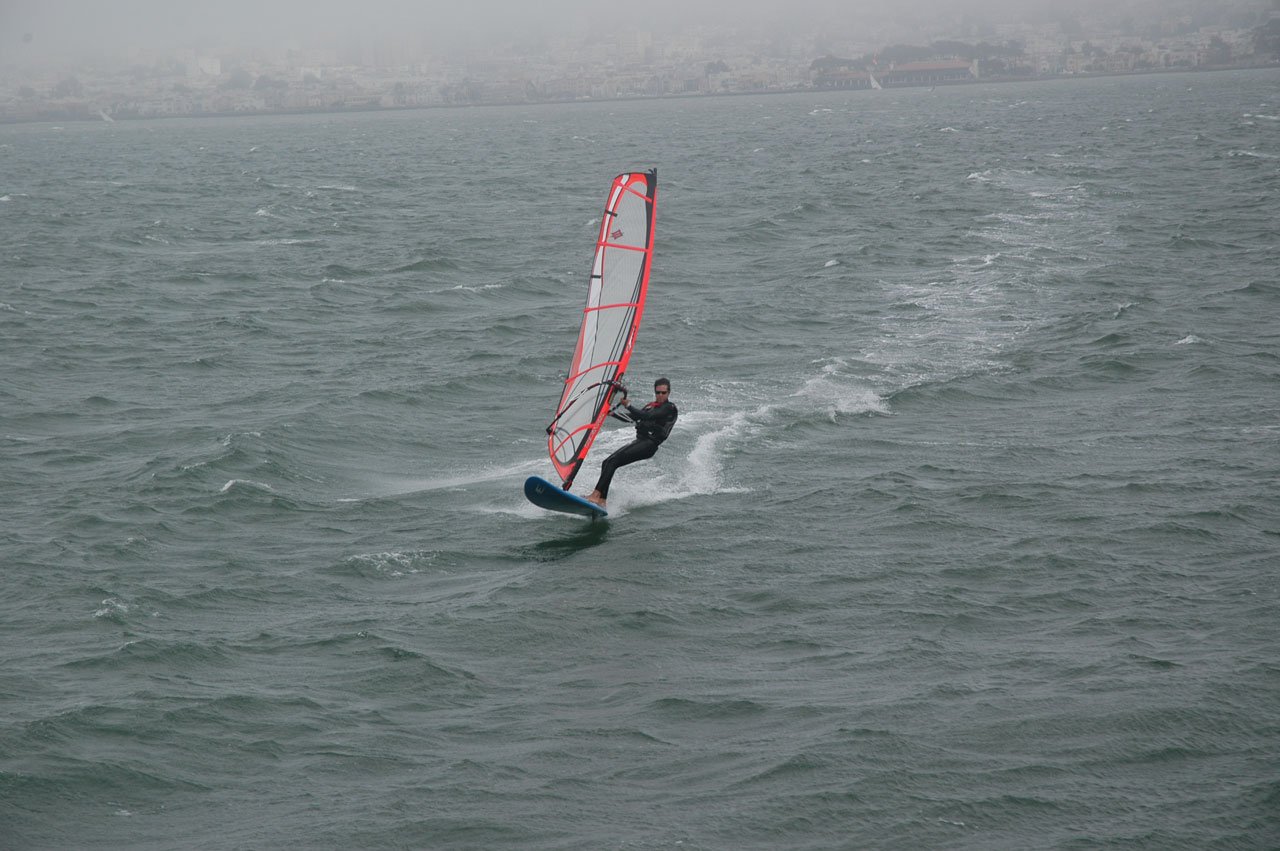
sea, boat, wave, wind, recreation, surfing, vehicle, sailing, bay, extreme sport, sailboat, san, sports, boating, windsurfing, sail, water sport, outdoor recreation, wind wave, boardsport, surface water sports, dinghy sailing, sailboard, sailboarder